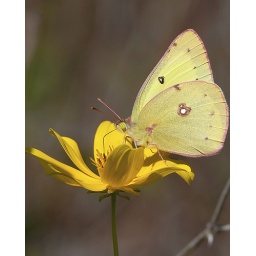
Clouded Sulphur butterfly (Colias philodice) perched on a yellow flower at Siebenthaler Fen near Beavercreek, Ohio